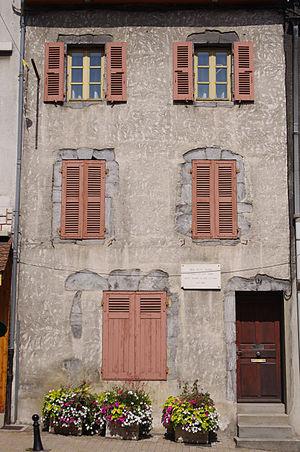
Mains natale de Saint Pierre-Julien Eymard, fondateur de la Congrégation du Saint-Sacrement, né à la Mure le 4 février 1811.
La Mure est une commune française située dans le département de l'Isère, en région Auvergne-Rhône-Alpes.